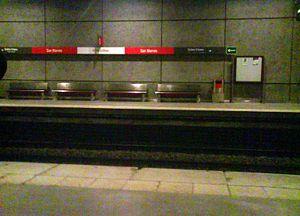
L'échangeur de San Mamés est une gare desservie par le Métro de Bilbao et les Cercanías de la Renfe dans sa partie souterraine, par la ligne de tramway et les bus en surface. L'ensemble est situé dans le quartier de Garellano, dans le secteur de Basurtu-Zorrotza, dans la ville de Bilbao.